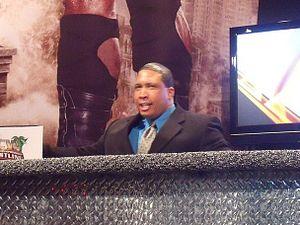
Brian Bary Jossie est un catcheur américain né le 4 juillet 1977 au Texas, principalement connu pour son travail à la World Wrestling Entertainment dans la division Raw sous le nom de A.W..